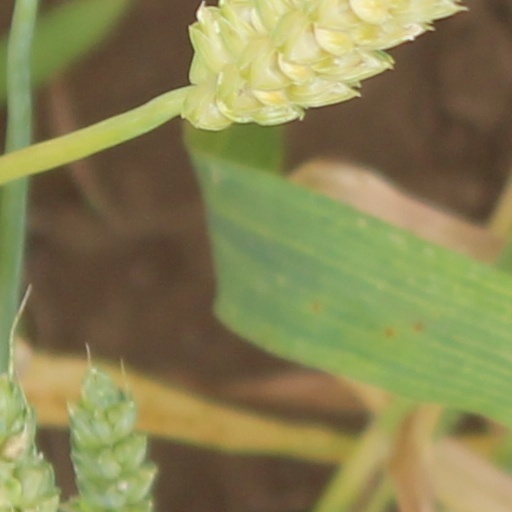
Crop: wheat